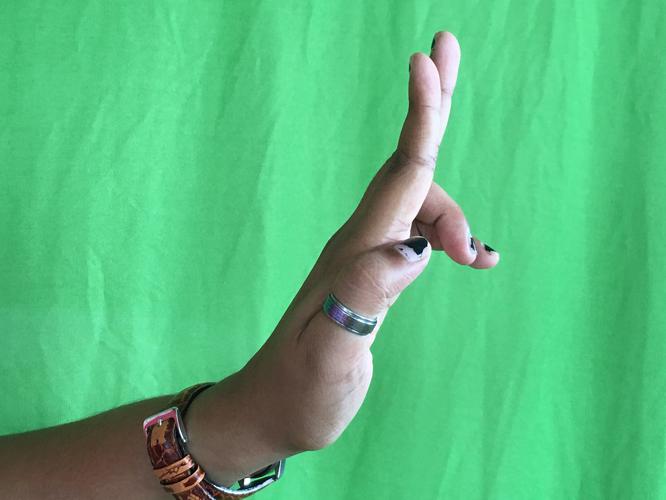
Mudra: Ardhapathaka
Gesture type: single_hand